Memorial by Windsor

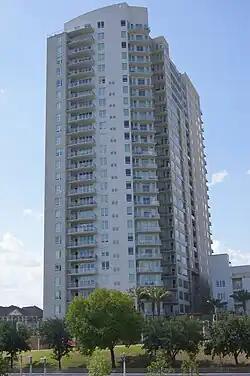

Windsor Memorial is a 25-story apartment building containing 274 units, with a smaller structure containing 60 lofts located on and located along Memorial Drive in Houston, Texas and managed by Windsor Communities.